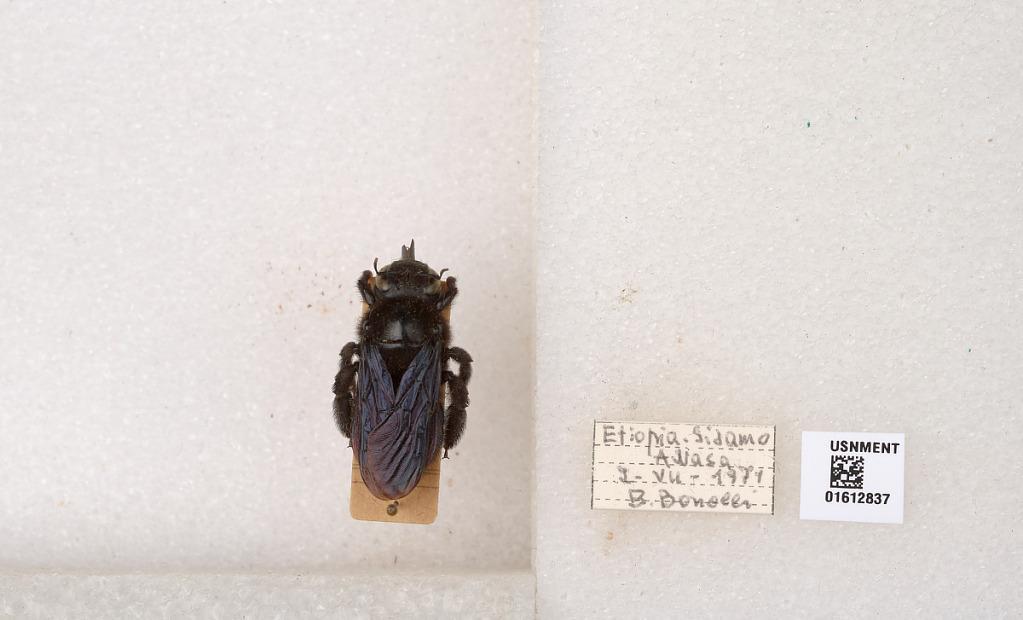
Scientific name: Xylocopa
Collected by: B. Bonelli
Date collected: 1971-7-1
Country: Ethiopia
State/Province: SNNPR
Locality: Sidamo, Awasa